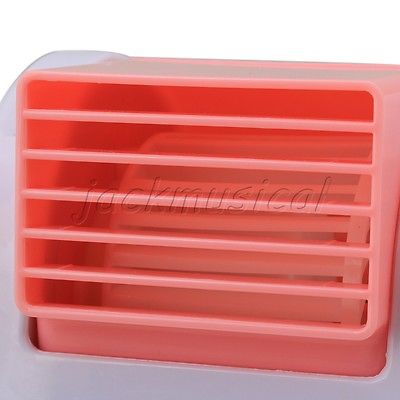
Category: fan